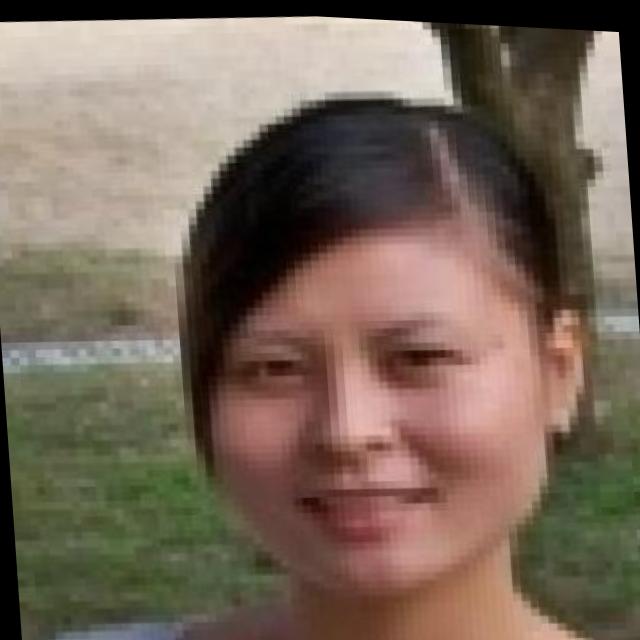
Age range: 21-44